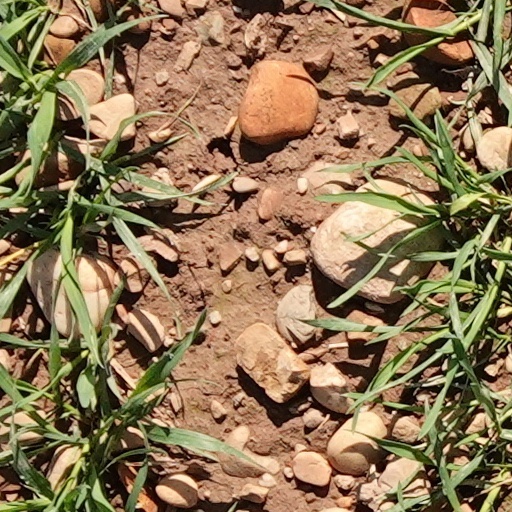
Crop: wheat